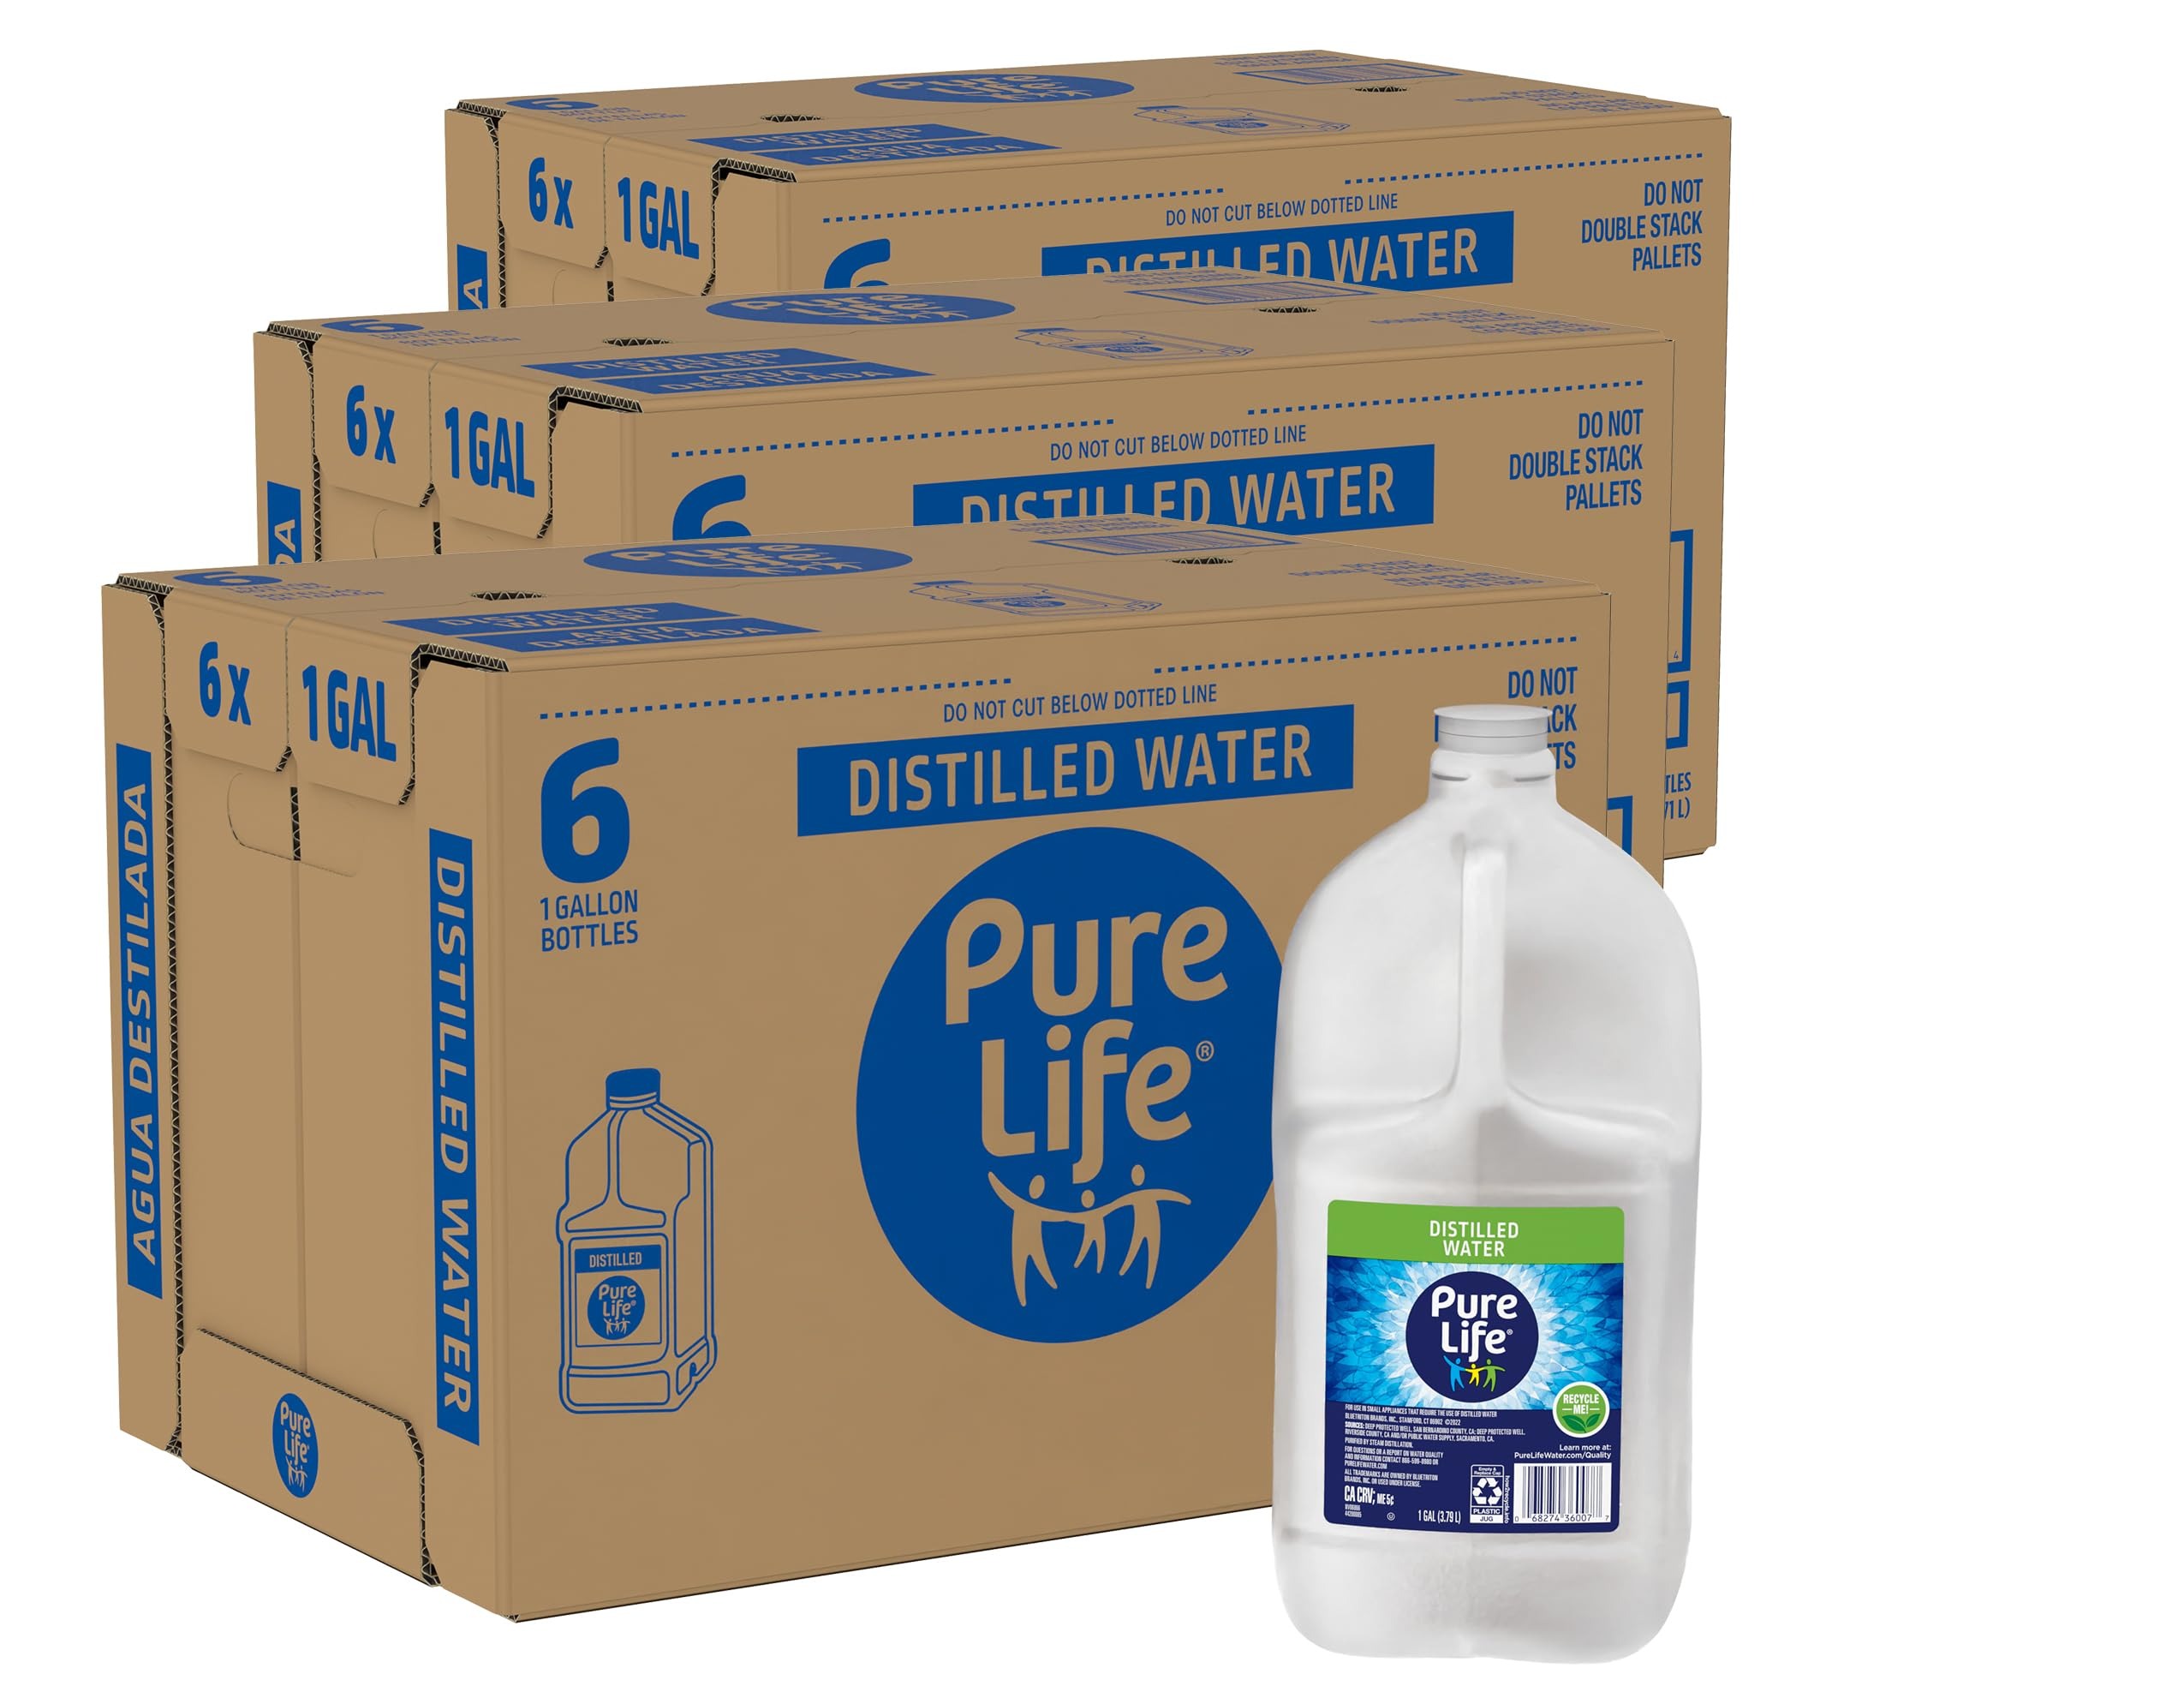
Item Name: Distilled Water Gallons - 3 Cases of 6 Side Handle 1-Gallon Bottles - 3 Cases (18 Total Gallons)
Bullet Point 1: DISTILLED WATER: Our 1-gallon plastic jug provides lots of distilled water for when you need it most
Bullet Point 2: NO MINERAL BUILDUP: Pure Life Distilled Water means no mineral buildup to keep your household appliances running smoothly
Bullet Point 3: MULTIPLE USES: Distilled water is ideal for steam irons, humidifiers, CPAP machines, and other small appliances
Bullet Point 4: FAMILY FAVORITE FOR OVER 30 YEARS: Whoever you call family, you can depend on Pure Life brand water for hydration to special purpose
Bullet Point 5: DESIGNED TO BE RECYCLED: Pure Life plastic water bottles are 100% recyclable, which means you can help the next generation of families too
Product Description: Whoever you call family, we’re here for you, with Pure Life Distilled Water. Pure Life Distilled Water provides just the right product for multiple uses within the home, including plants, steam irons, humidifiers, CPAP machines, and small appliances. With the convenience of a 1-gallon plastic water bottle, you'll have the distilled water on-hand for those unexpected or last-minute moments. Keep your household appliances which require distilled water running at their peak efficiency, with no mineral buildup. From collection to testing, you can trust every drop to give you and your family the benefits of distilled water when you need it. So grab a gallon of Pure Life Distilled water and make it part of your family's routine - it's an easy way to keep your household running smooth.
Value: 2304.0
Unit: Fl Oz

Price: 3.365